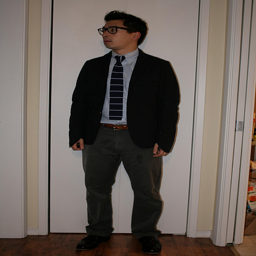
A man wearing a tie and glasses is standing by a door.
A man dressed in suit coat and tie standing against interior door.
A man standing in a hallway with glasses on.
A man in black jacket wearing a striped tie by door.
Well dressed man standing in front of a door